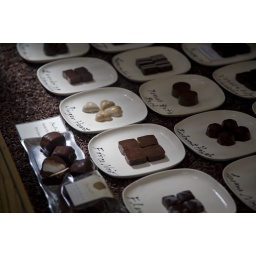
Shots around Farmer's market at the Ferry building on Embarcadero.